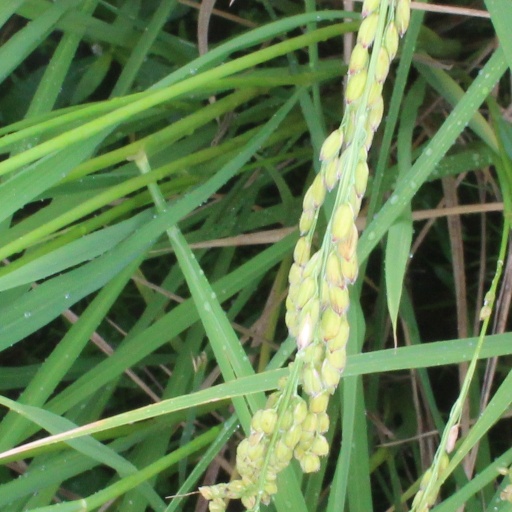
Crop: rice